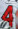
Number: 4